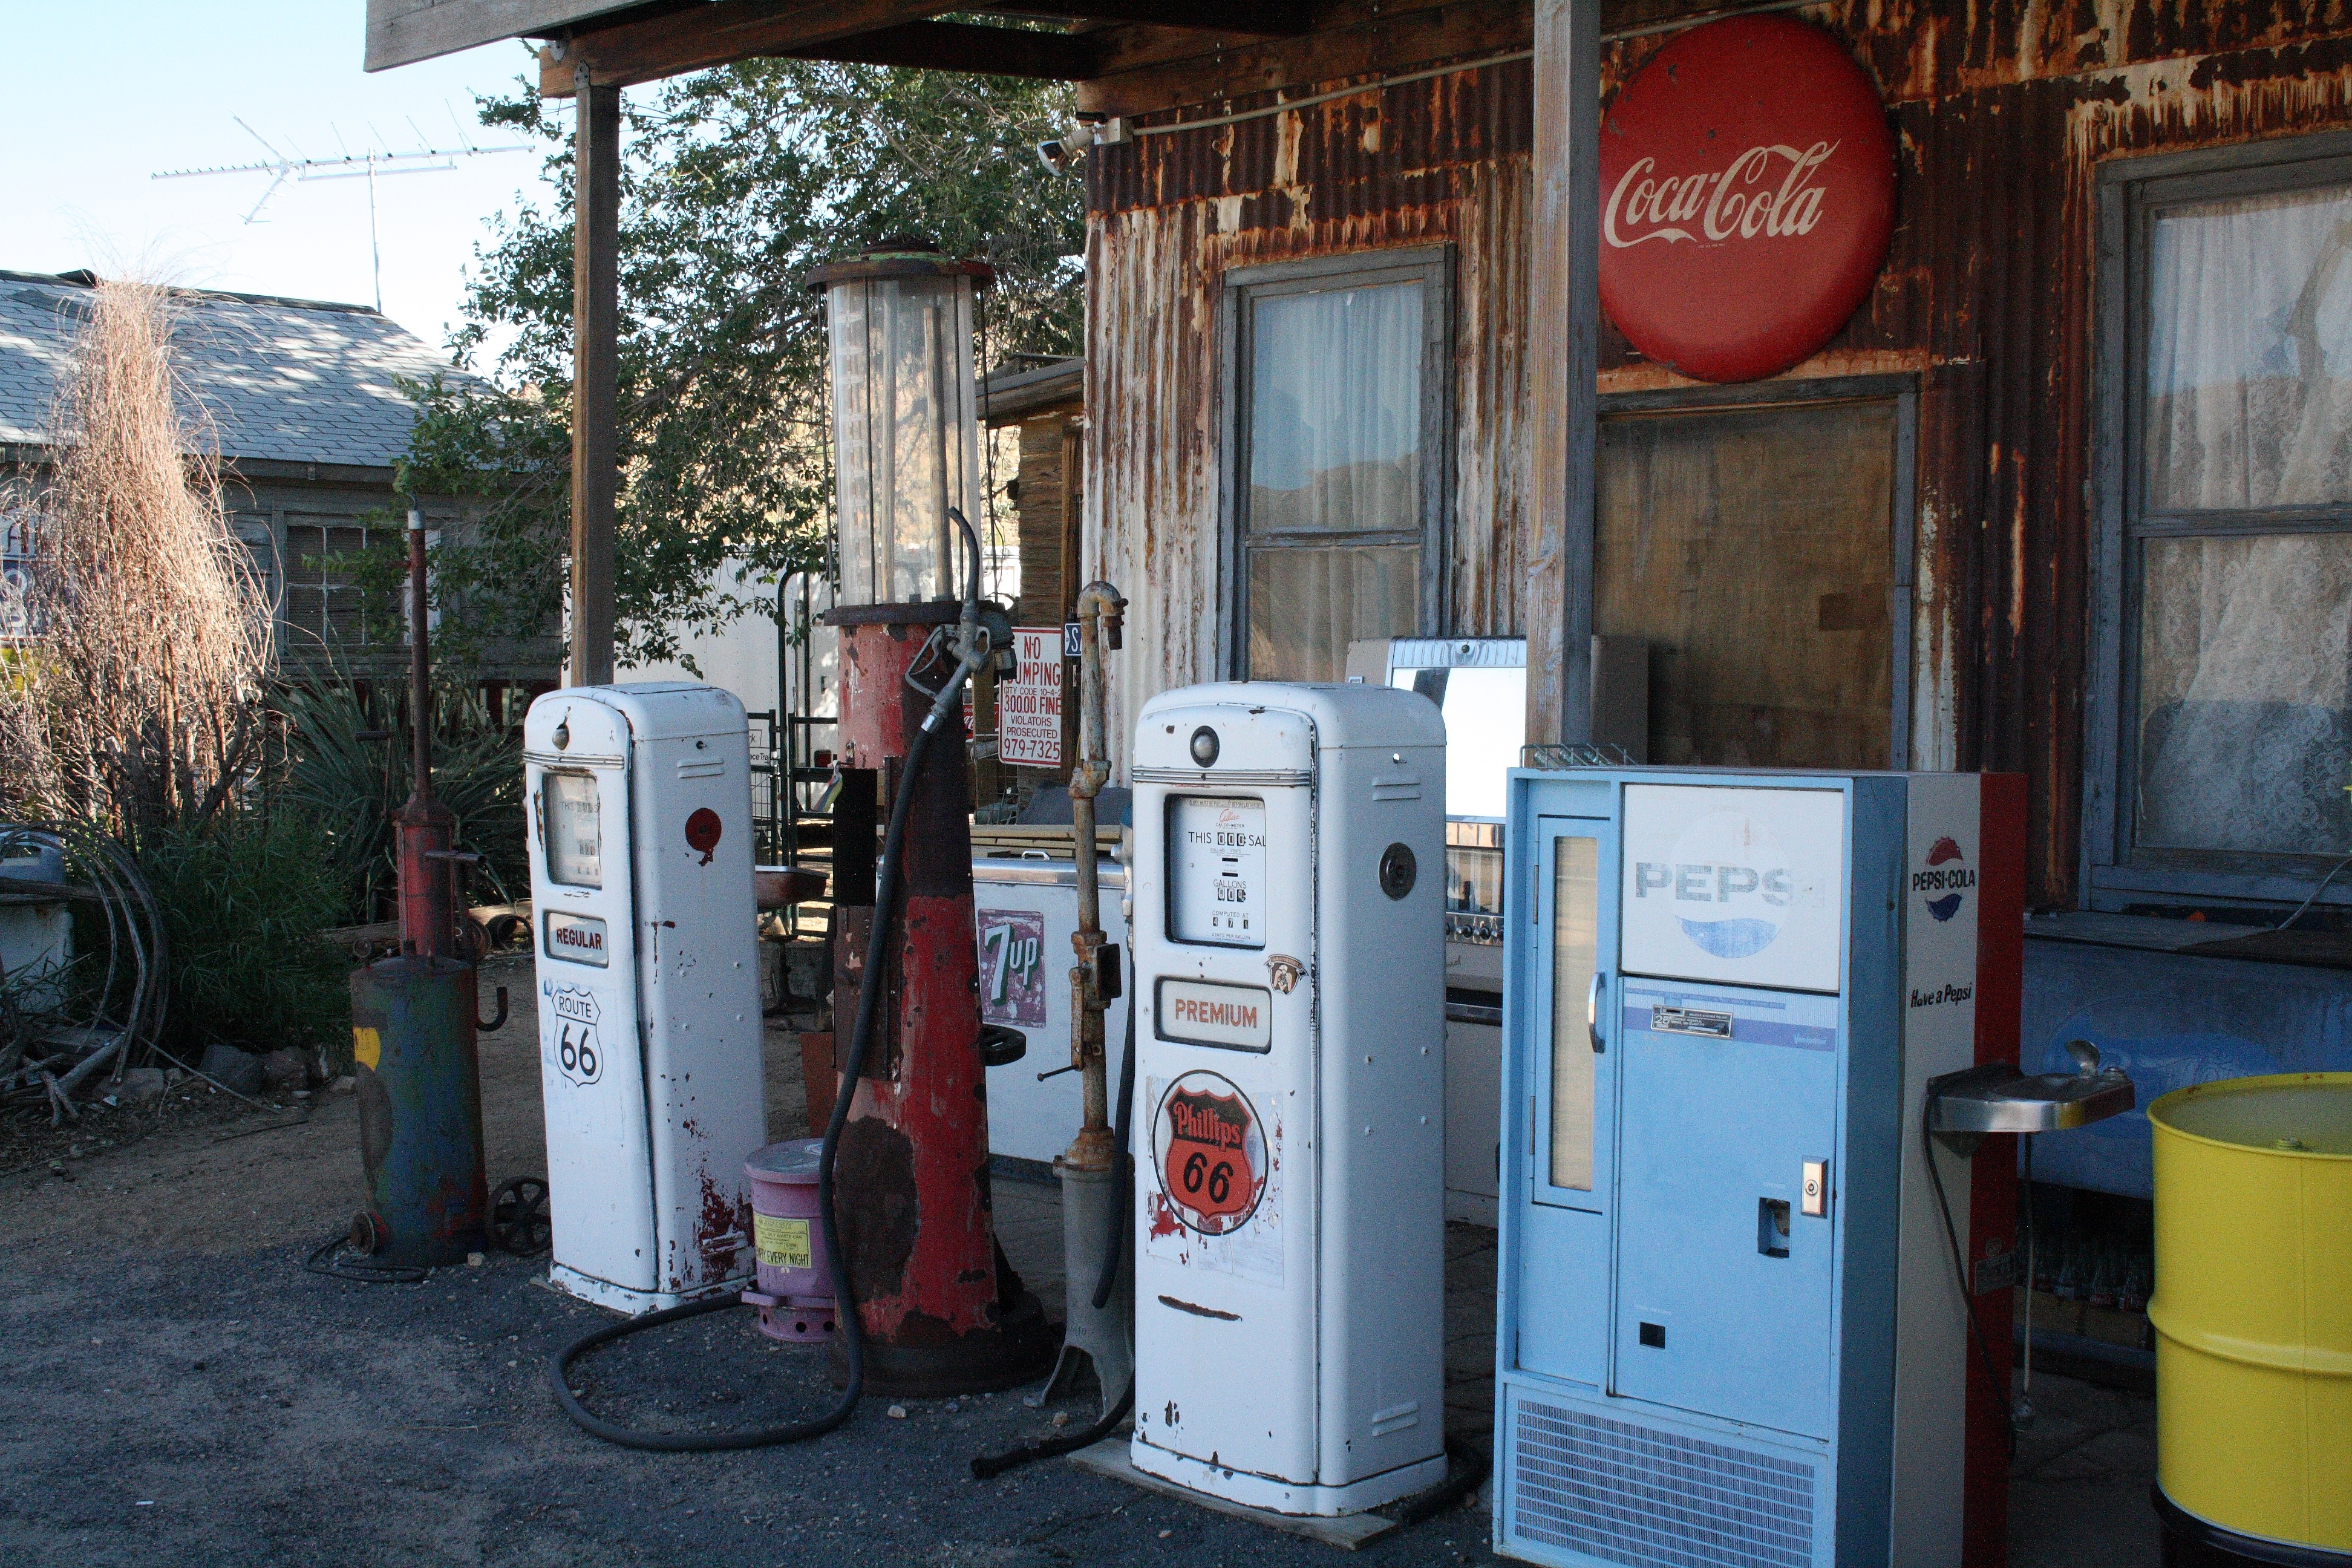
usa, arizona, route66, petrol stations, man made object